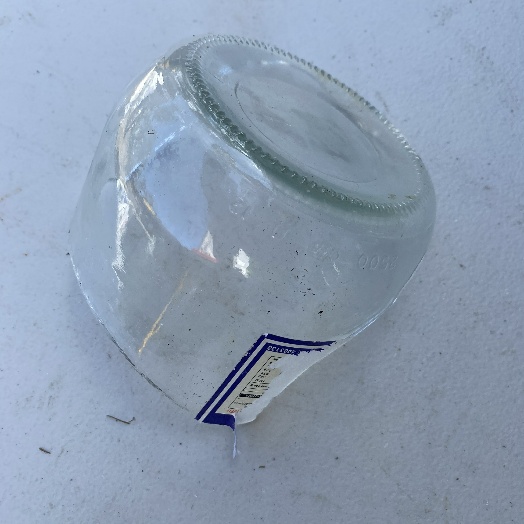
Label: Glass